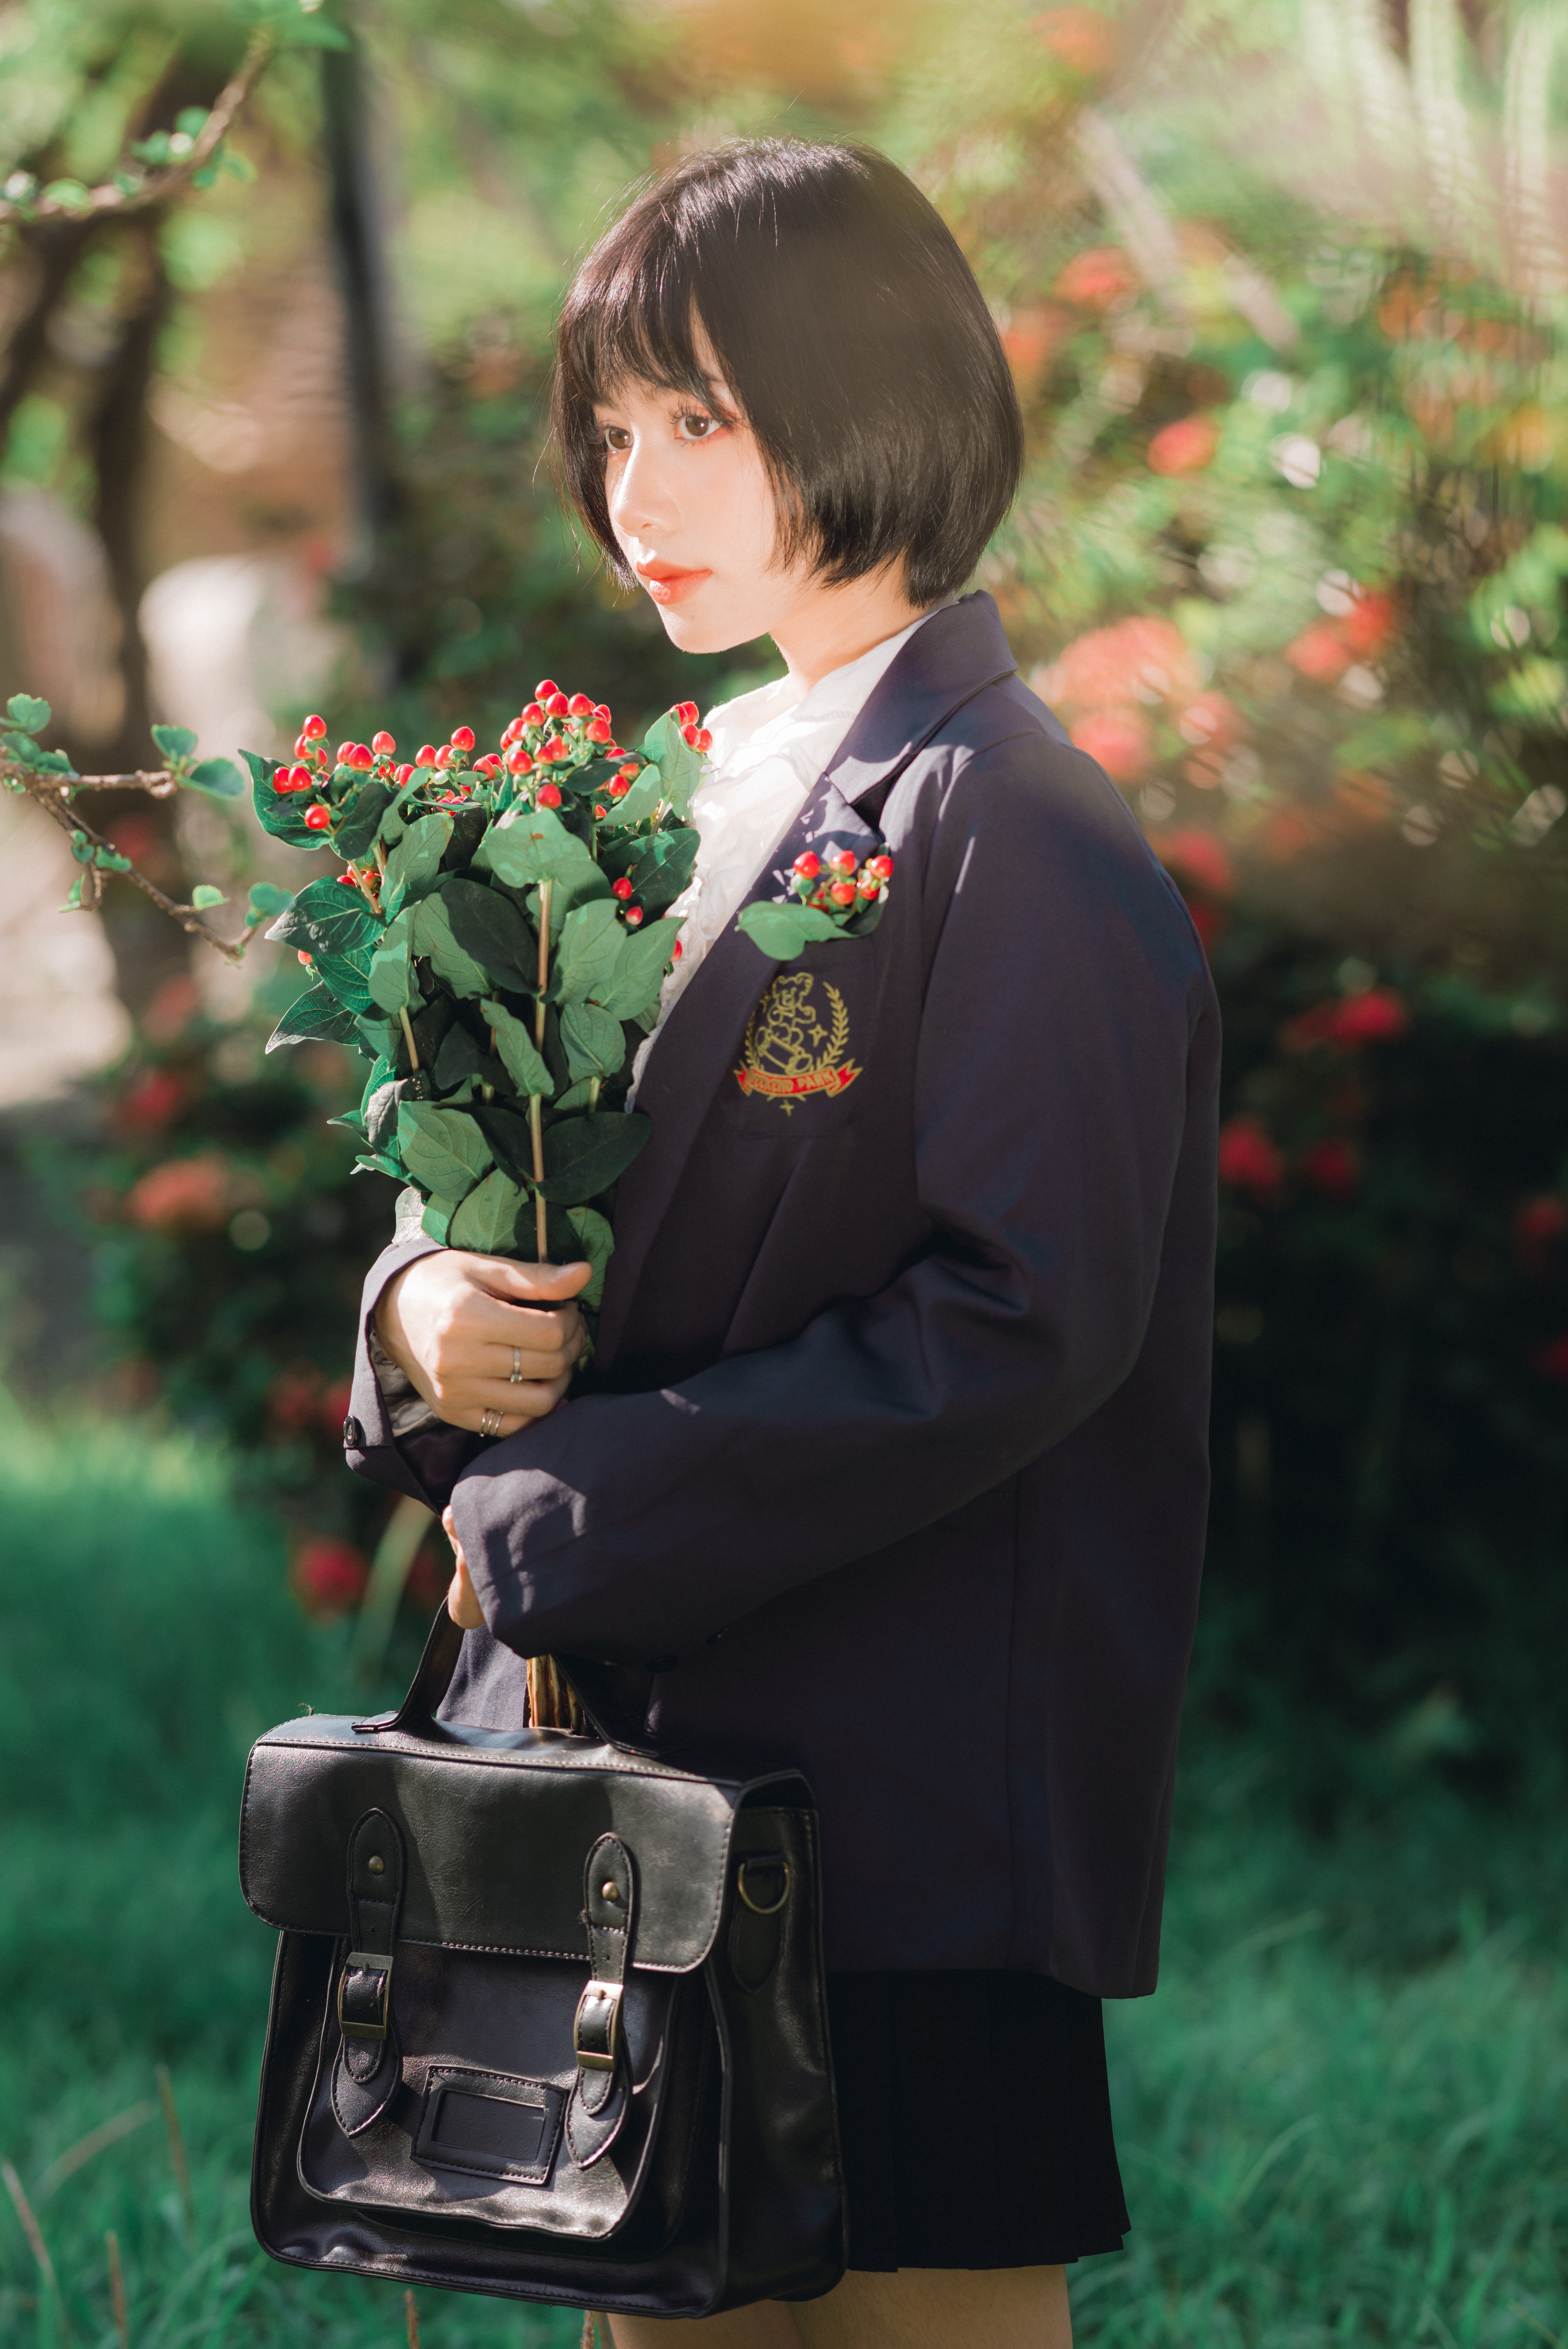
girl, beauty, flower, plant, grass, dress, People in nature, happy, tree, blazer, formal wear, Luggage and bags, flower arranging, rose, bag, event, uniform, floristry, floral design, suit, rose family, vintage clothing, toy, fashion accessory, garden, coquelicot, autumn, ceremony, handbag, baggage, tuxedo